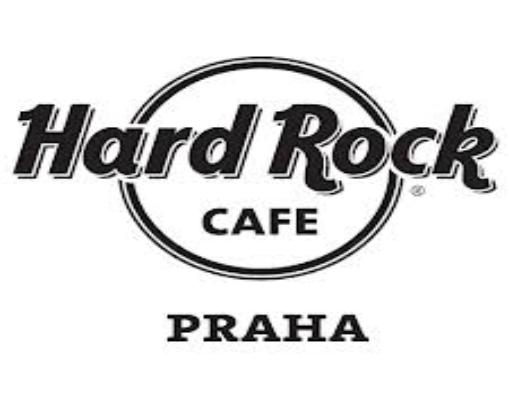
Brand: Hard Rock Cafe
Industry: Food